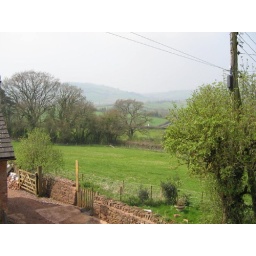
this is the view from the balcony in the house where i am staying